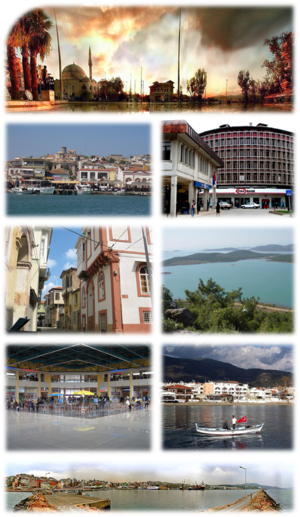
Collage d'Balıkesir. Türkçe: Balıkesir kolajı. File:Bandirma 9.10.08.jpg, File:Ayvalık1.JPG, File:Balıkesirmerkez.jpg, File:Ayvalik III.JPG, File:IslandsofBalıkesir.JPG, File:Balikesir Otogar ici.jpg, File:Altinoluk.jpg, File:BandirmaPanoramic.jpg. Collection created by